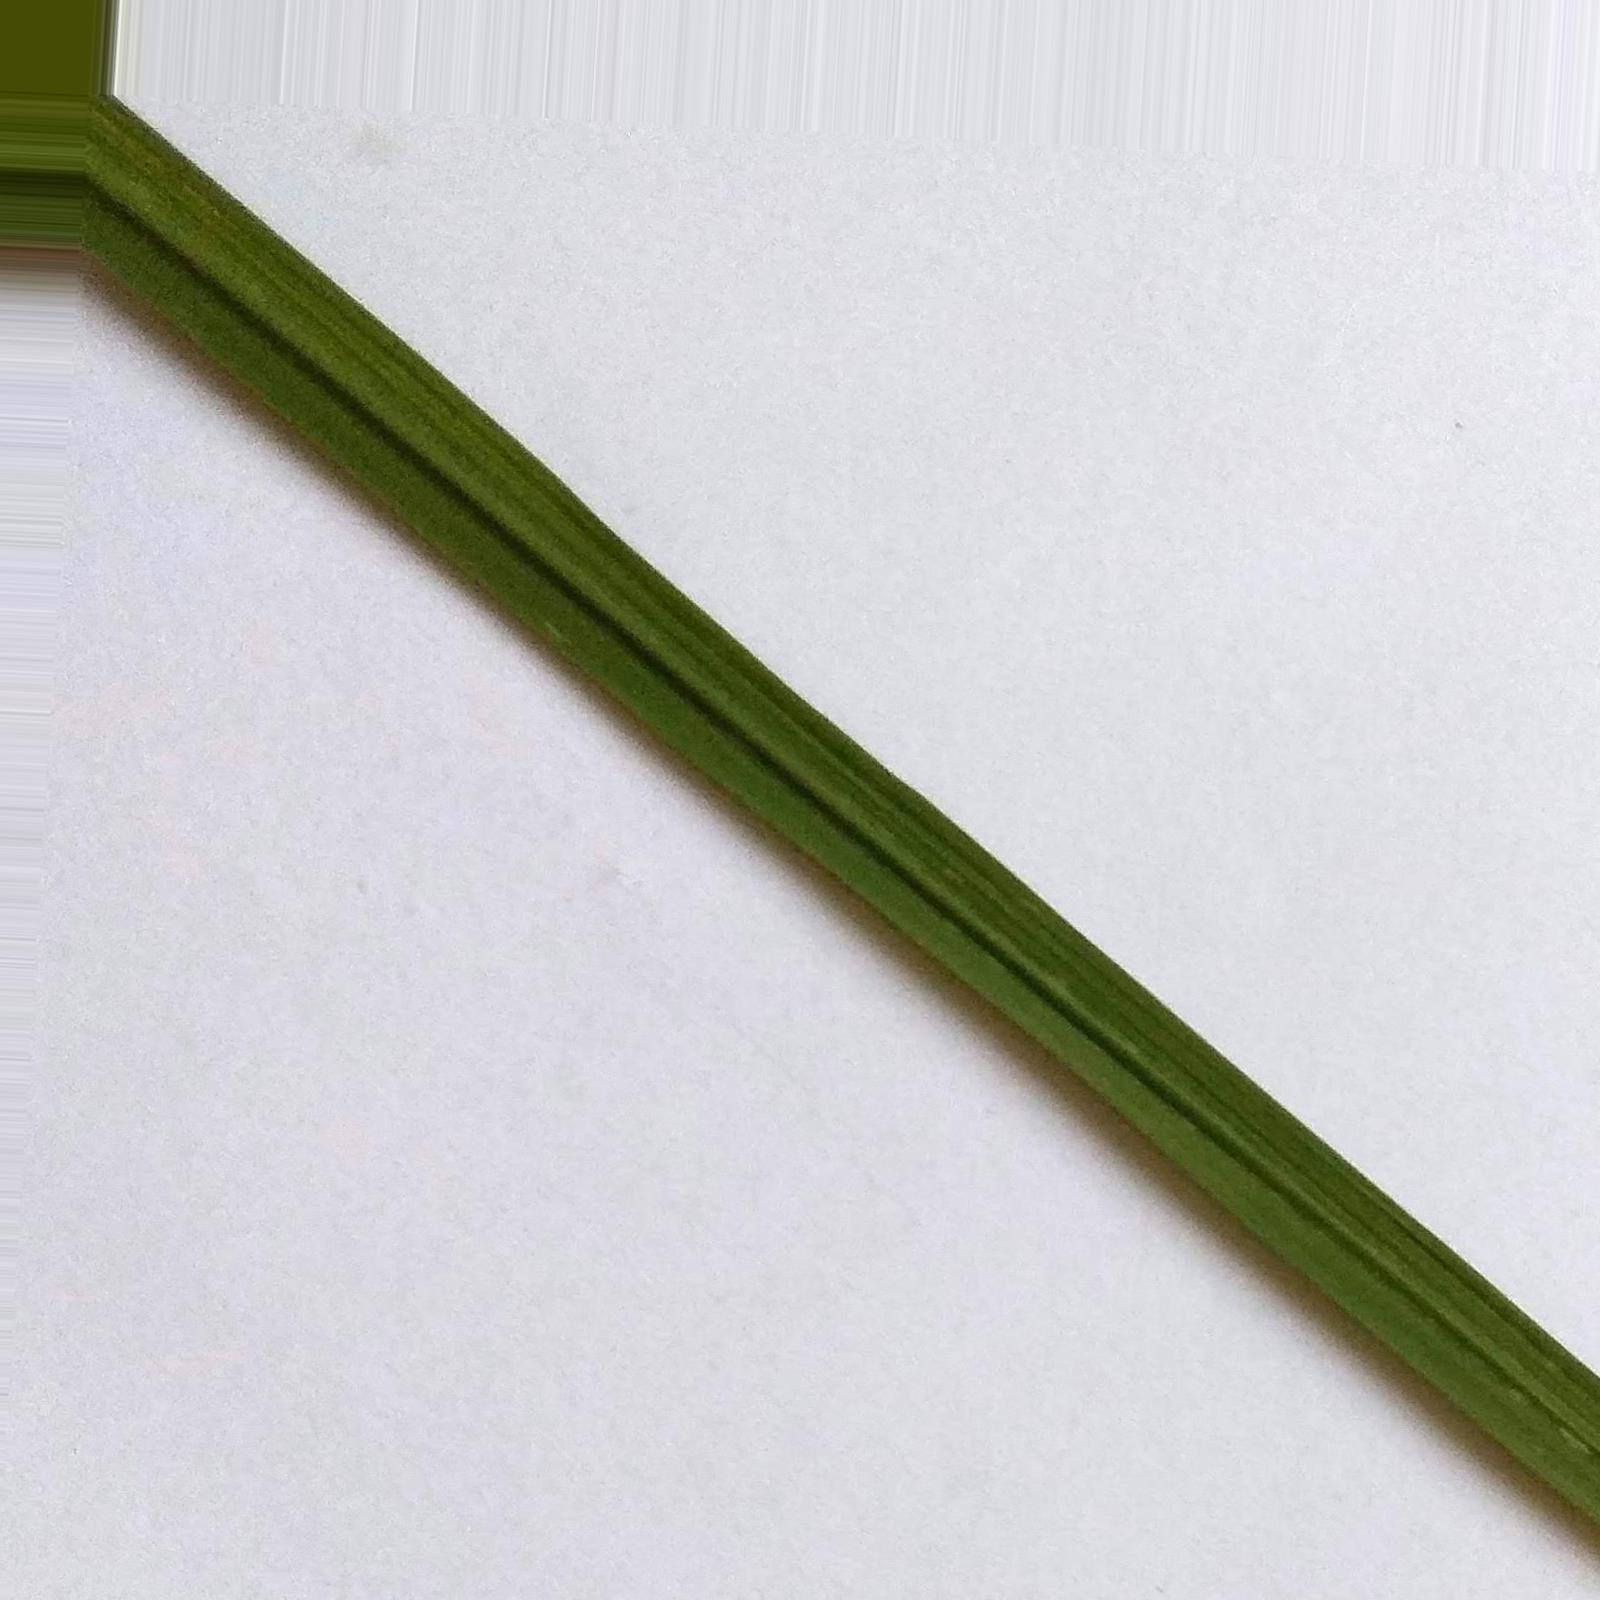
Nhãn: Healthy